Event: Nepal Earthquake
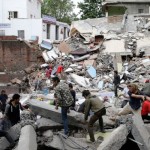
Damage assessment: damage